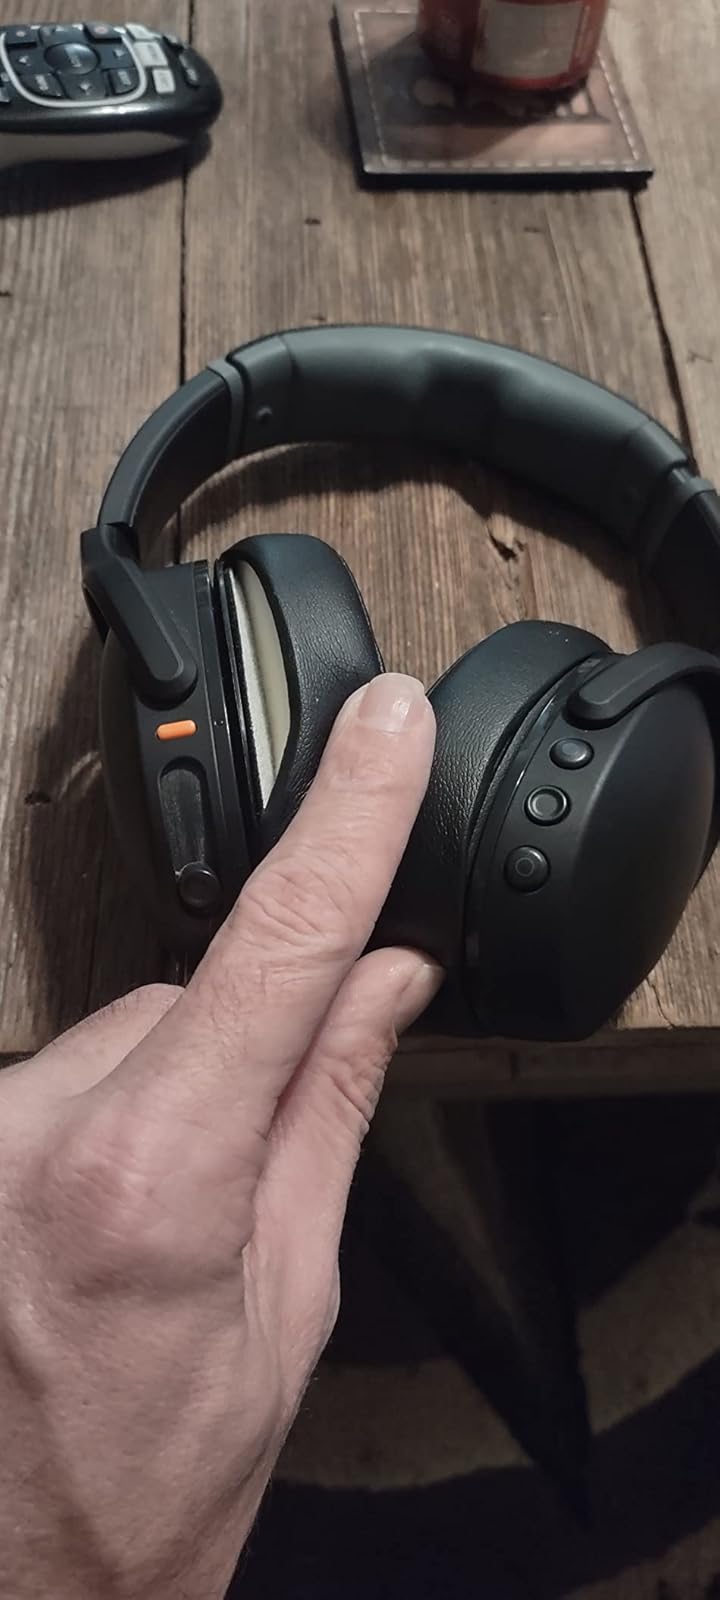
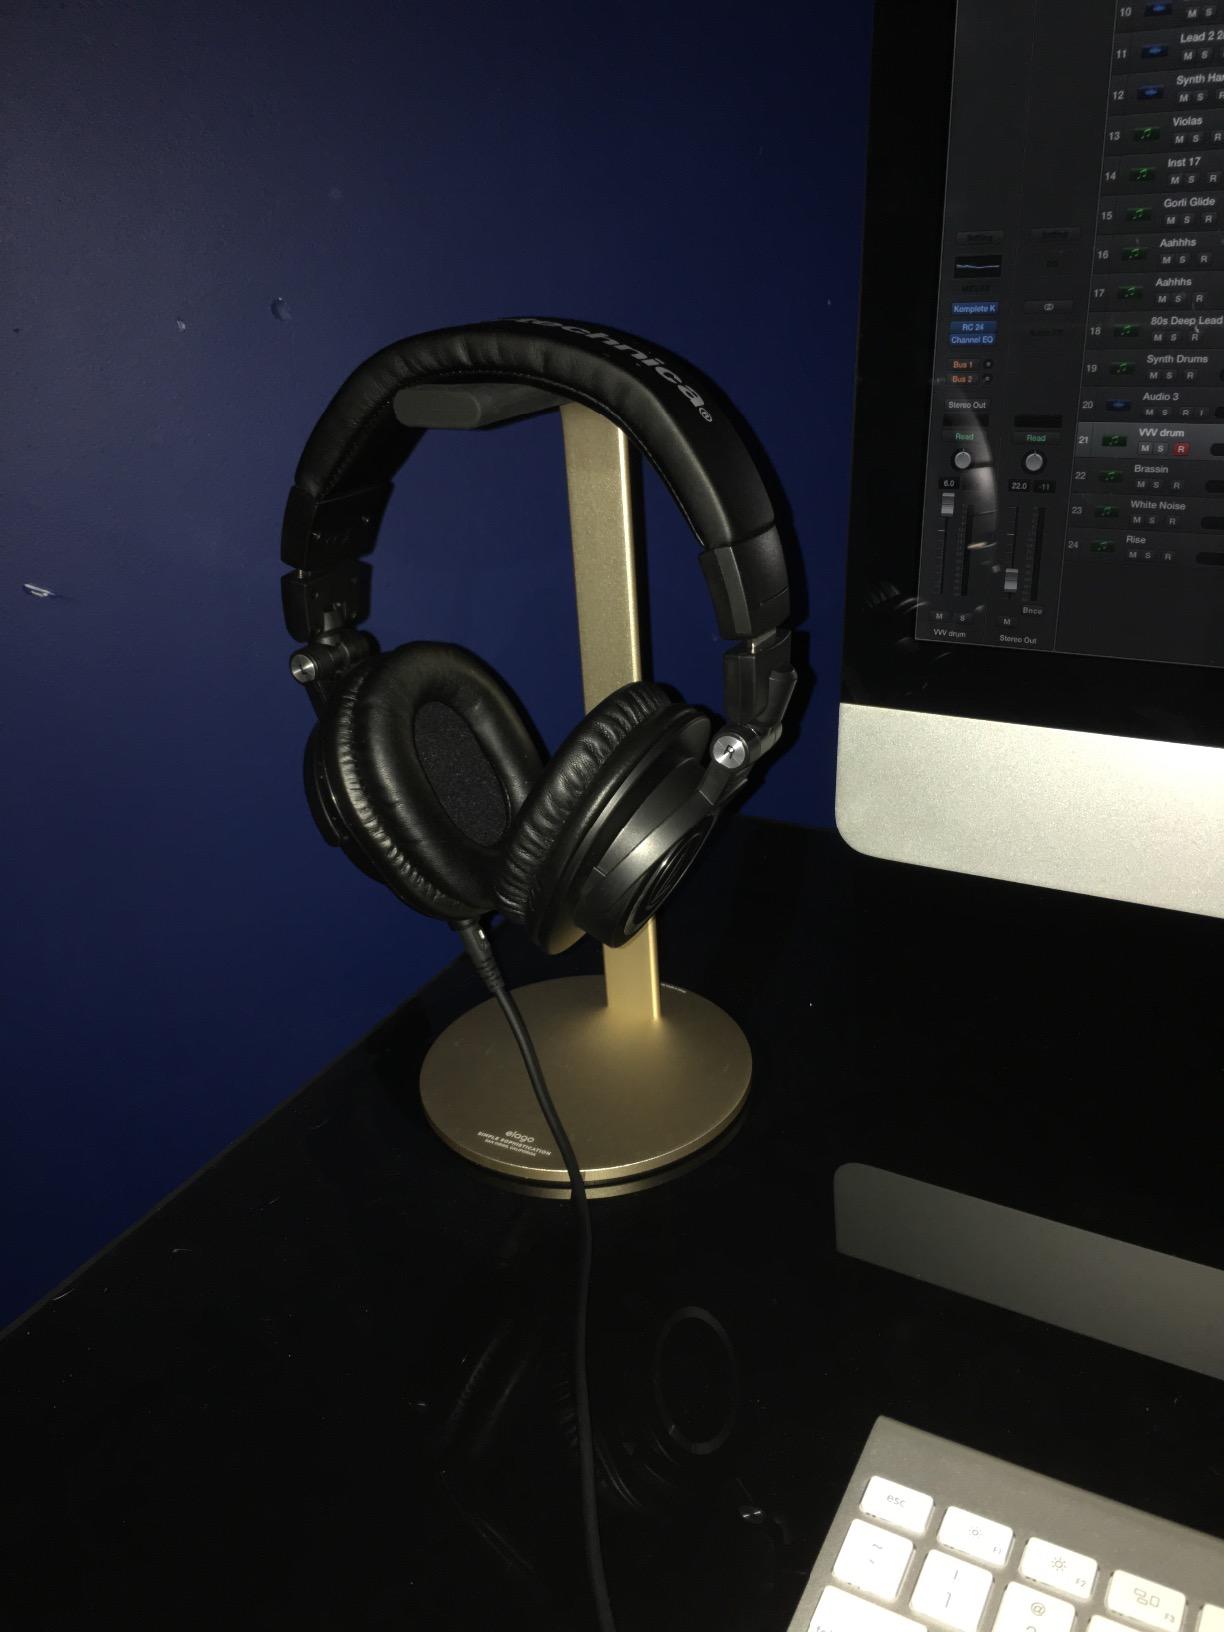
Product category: headphones
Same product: no